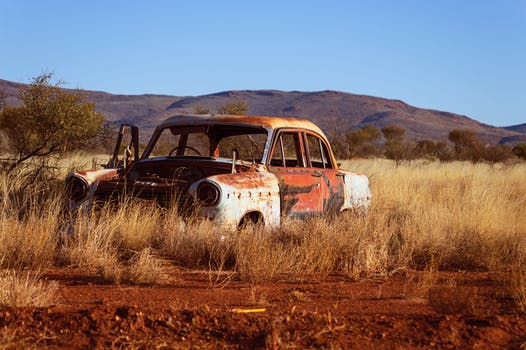
Label: No Watermark